Phoenix (spacecraft)

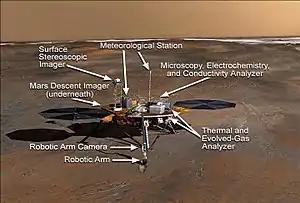
A labeled look at NASA's "Phoenix" Mars lander.

Peter H. Smith of the University of Arizona Lunar and Planetary Laboratory, as Principal Investigator, along with 24 Co-Investigators, were selected to lead the mission. The mission was named after the Phoenix, a mythological bird that is repeatedly reborn from its own ashes. The "Phoenix" spacecraft contains several previously built components. The lander used was the modified Mars Surveyor 2001 Lander (canceled in 2000), along with several of the instruments from both that and the previous unsuccessful Mars Polar Lander mission. Lockheed Martin, who built the lander, had kept the nearly complete lander in an environmentally controlled clean room from 2001 until the mission was funded by the NASA Scout Program.